Charlotte Watts

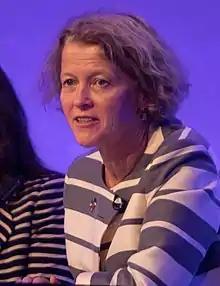
Professor Charlotte Watts in 2018

Charlotte Helen Watts, (born 1962) is a British mathematician, epidemiologist, and academic. Since 2006, she has been Professor of Social and Mathematical Epidemiology at the London School of Hygiene and Tropical Medicine. She was also the Chief Scientific Advisor to the UK's Department for International Development from 2015 to 2020. Her research interests include HIV and gender-based violence.